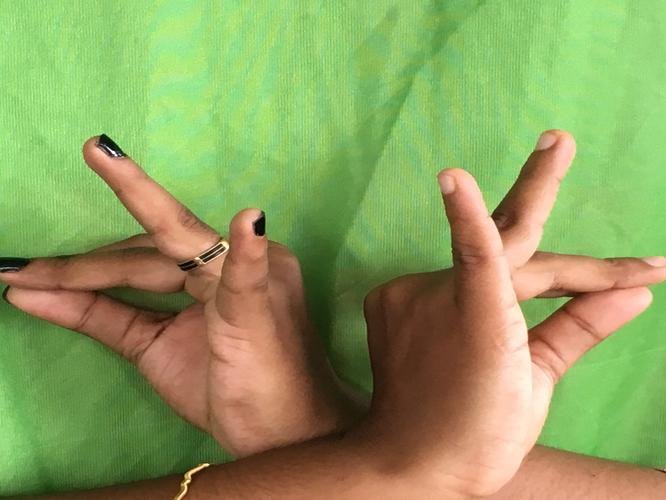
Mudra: Katakavardhana
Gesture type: double_hand